Davenport City Hall

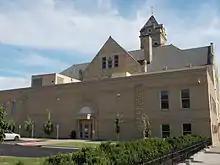
The north elevation of the 1963 addition

City hall was designed by Davenport architect John W. Ross, and built by Morrison Bros. Construction Company. The , four-story building is constructed of Ohio Berea sandstone in the Richardsonian Romanesque style. It is capped by a hipped roof. The heavy stone appearance is deceptive as the weight of the building is born by a steel frame. As is common with this style, the city hall integrates corner towers, gable ends, rustic stone, and Roman arches. Three stories of windows line the front of the building. The corner tower on the west side features a cone-shaped roof and the east tower a pyramid-shaped roof. Both tower roofs rise above the main roof. Above the entrance is a large clock tower that is taller than the rest of the building. An addition was constructed on the north side in 1963 and does not correlate to the original architecture. A $2.6 million renovation of the building was completed between 1979 and 1980 and as a result the interior was reconfigured in such a way that it no longer resembles the structure's original interior. In 2012 a concrete and brick building was torn down to the north of city hall and an $818,316 renovation of the 1963 addition provided a new entrance and sandstone walls that match the original 1895 building. It also added environmentally friendly features that include bioswales for stormwater and an electric car-charging station.